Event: Nepal Earthquake
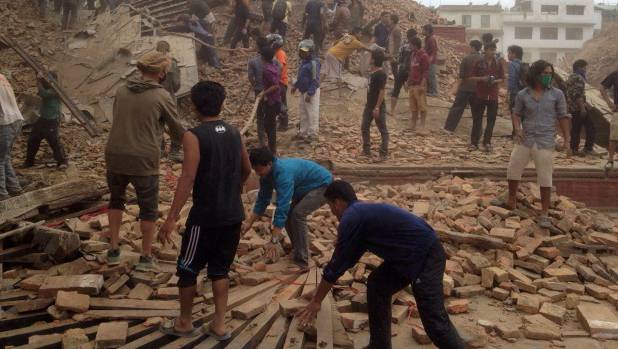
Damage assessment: damage